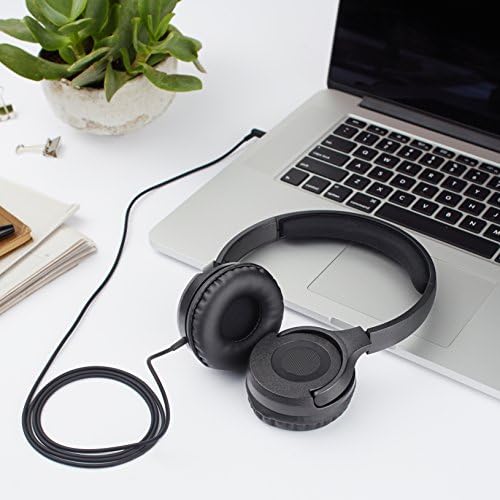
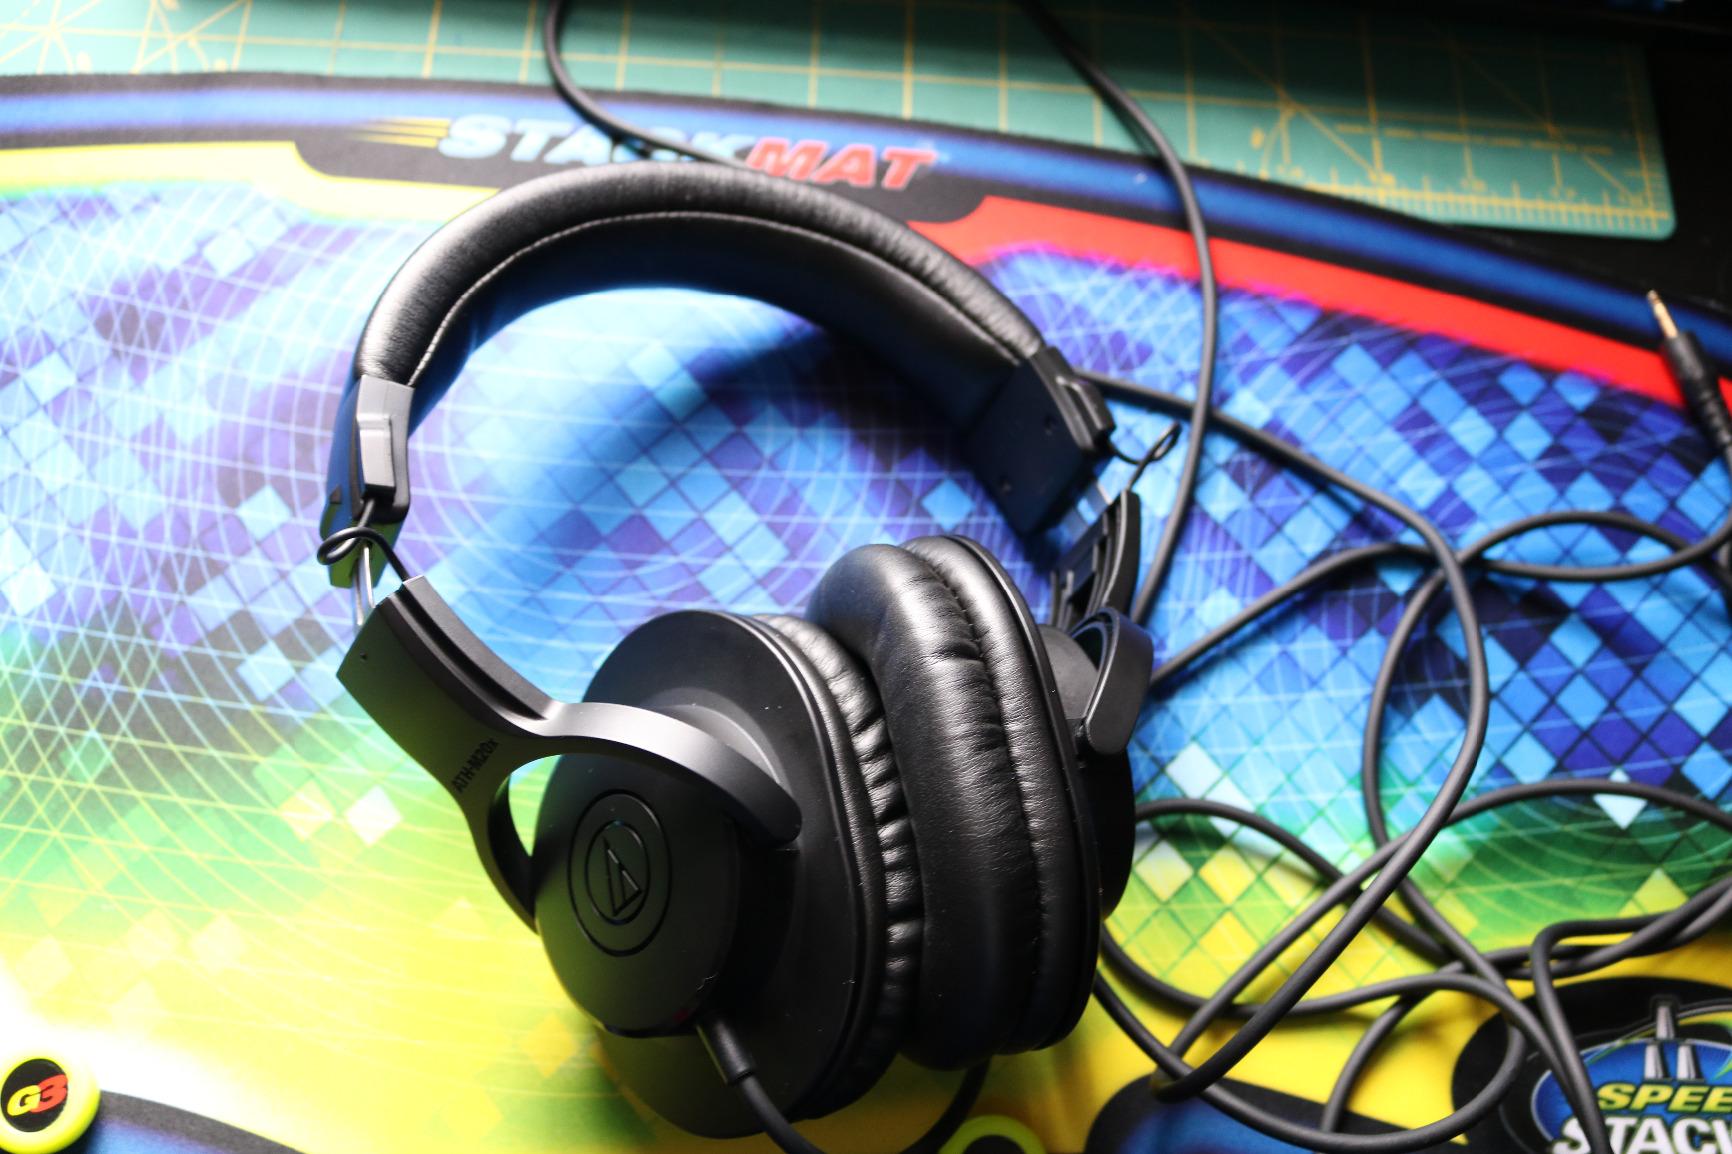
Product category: headphones
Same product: no